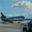
Label: airplane